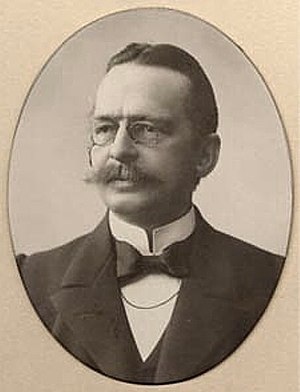
Hjalmar Falk (filolog)
Hjalmar Sejersted Falk var en norsk sprogforsker.